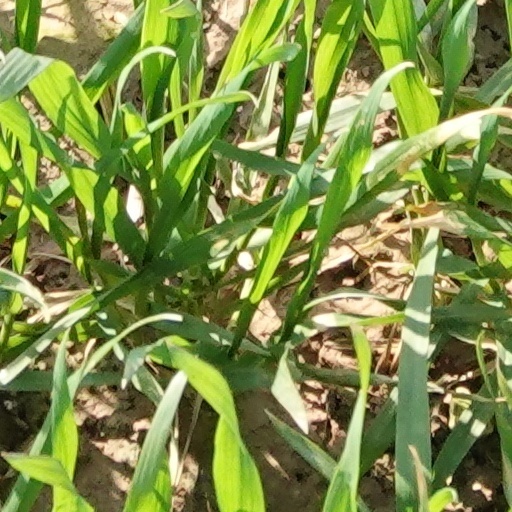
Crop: wheat